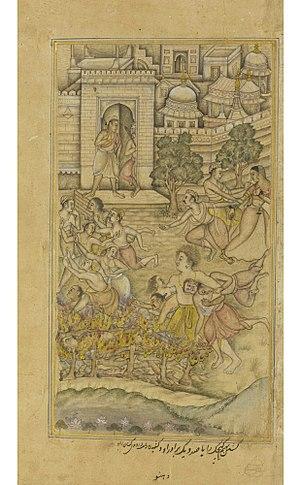
Kichaka, nom sanskrit transcrit कीचक en devanagari et Kīcaka en IAST, parfois également transcrit Kîtchaka ou Kîchaka, désigne un personnage secondaire apparaissant dans le Livre de Virata, le quatrième chant du Mahabharata attribué à Vyasa.